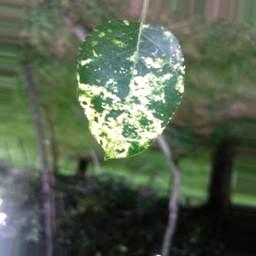
Label: Apple_Mosaic